John Alden Carpenter

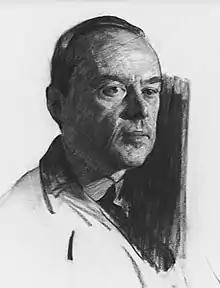
Detail from an unfinished portrait of Carpenter,

John Alden Carpenter (February 28, 1876 – April 26, 1951) was an American composer. Carpenter's compositional style was considered to be mainly "mildly modernistic and impressionistic"; many of his works strive to encompass the spirit of America, including the patriotic "The Home Road" and several other jazz-inspired works. He was among the first classical composers to incorporate elements of jazz and ragtime in their pieces.